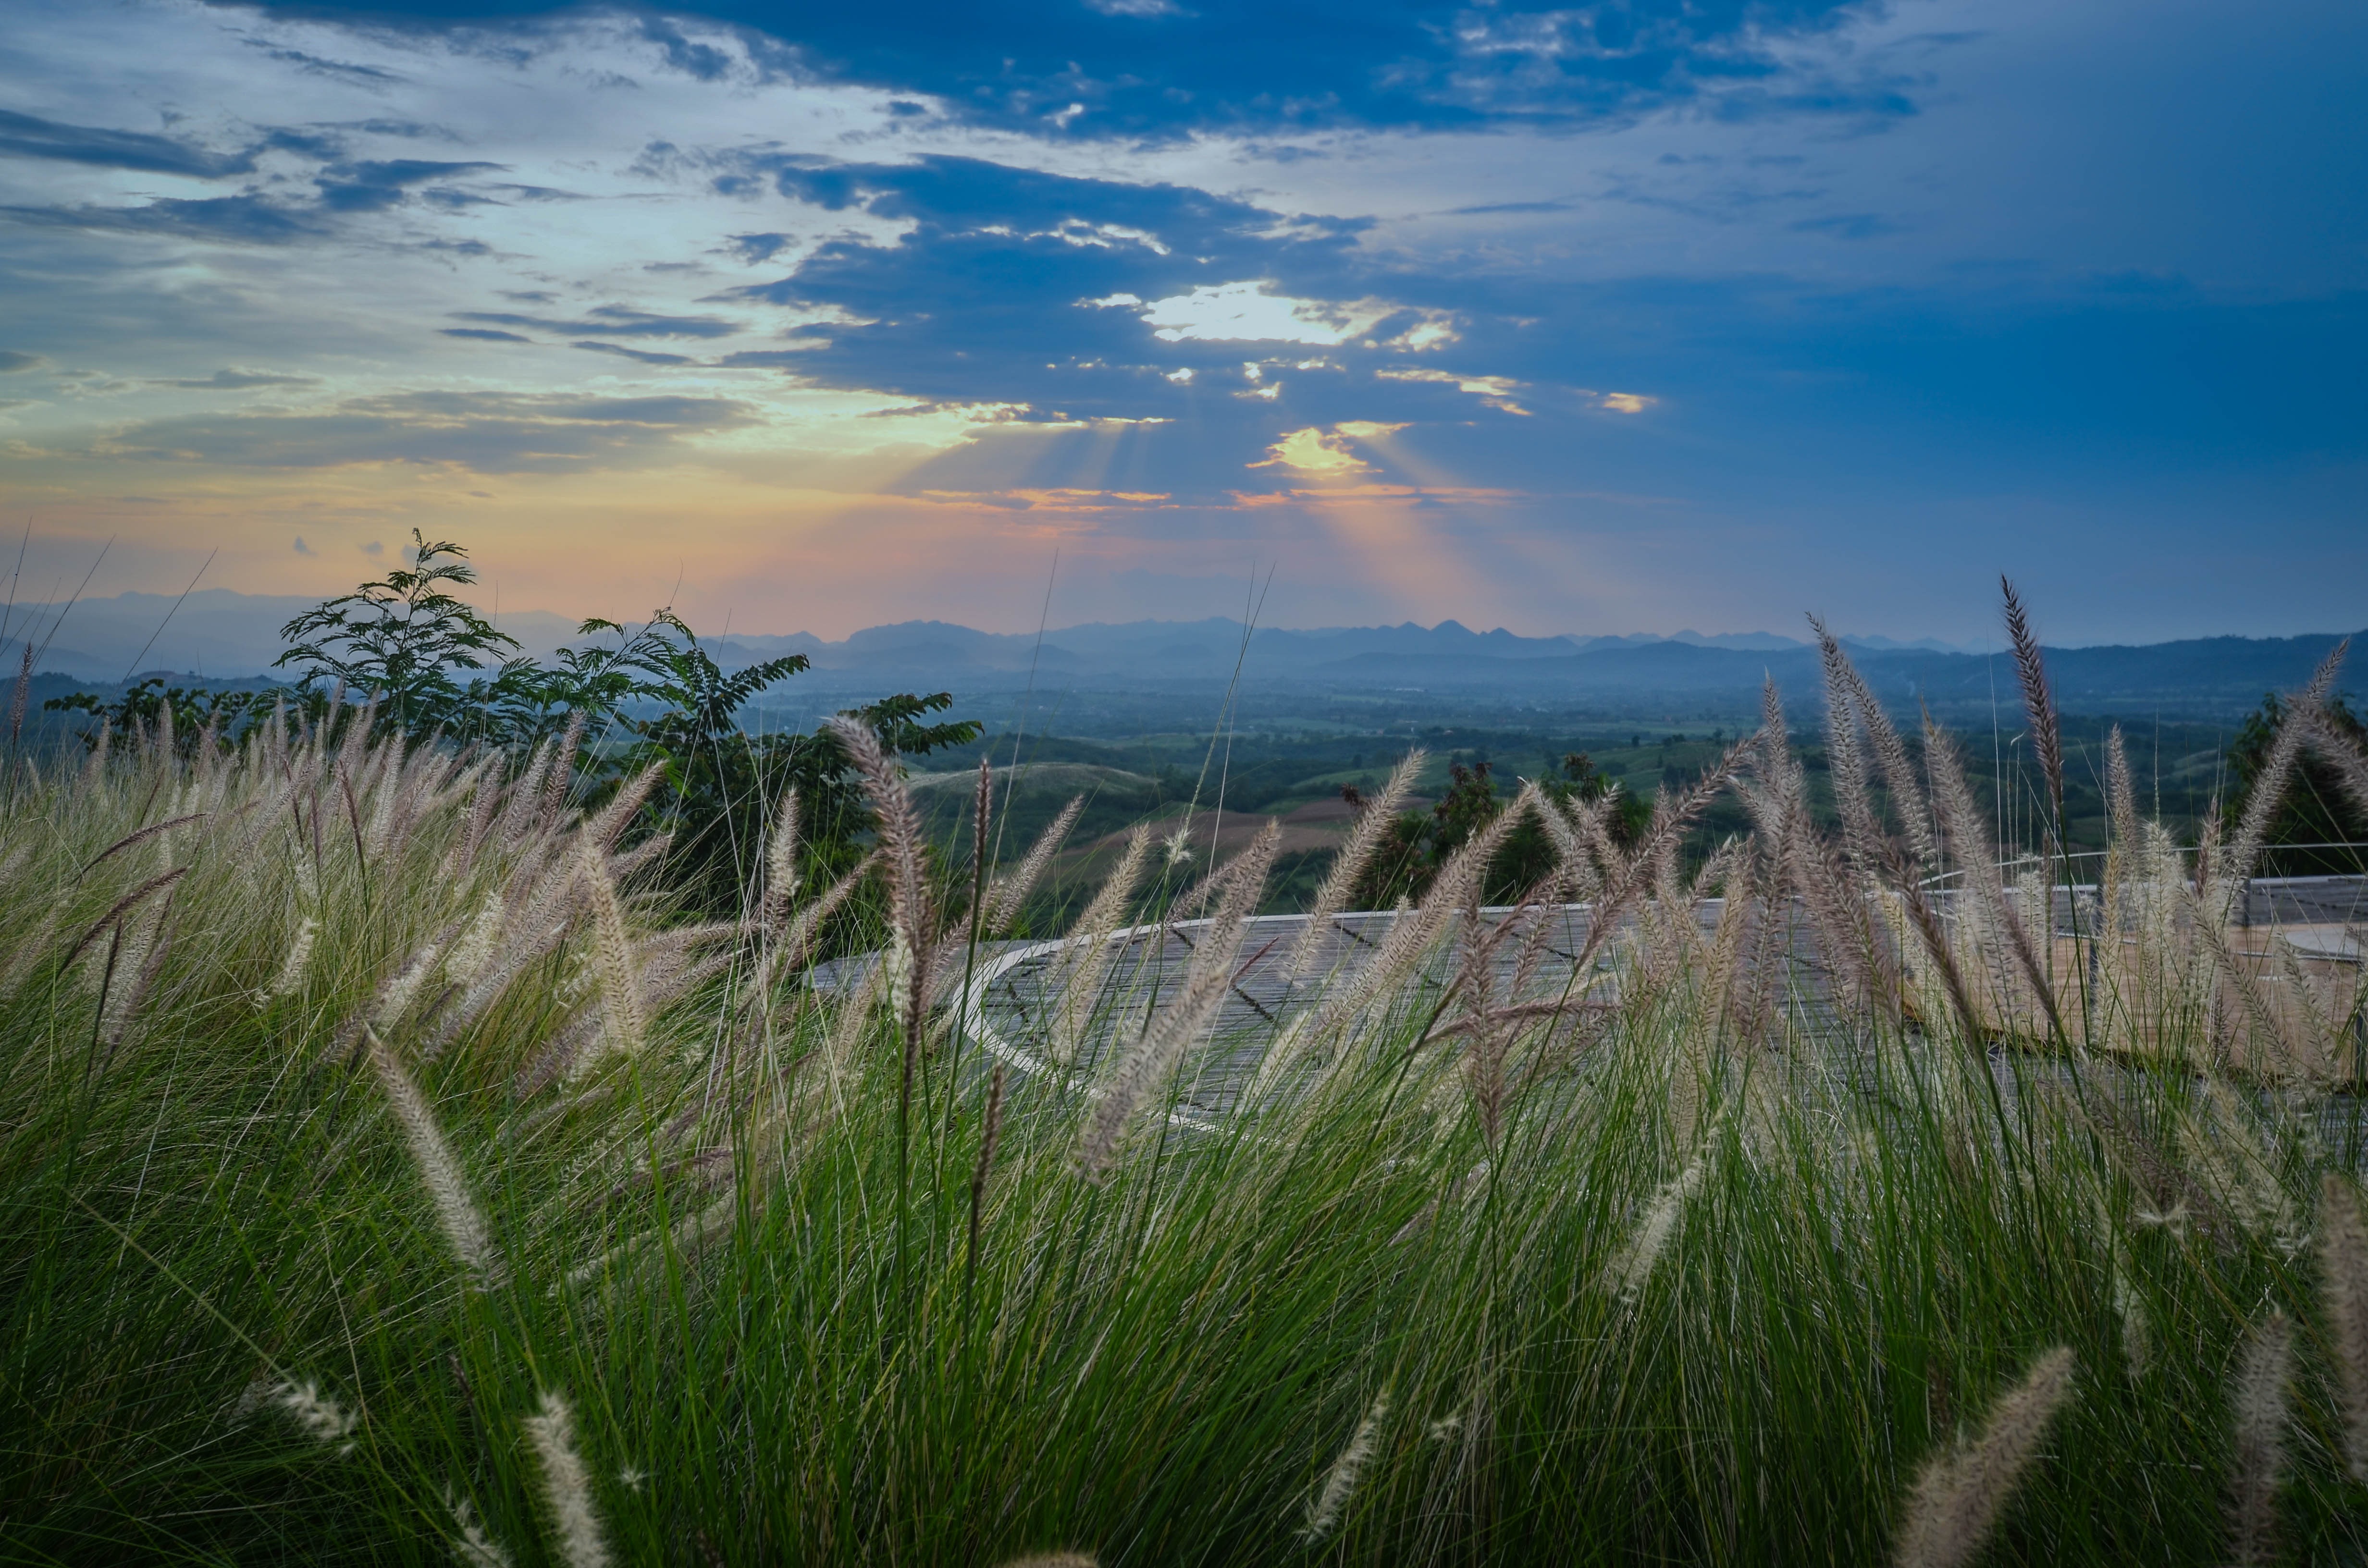
beach, landscape, sea, coast, tree, nature, grass, sand, ocean, horizon, marsh, mountain, cloud, plant, sky, sunrise, sunset, field, prairie, sunlight, morning, hill, shore, flower, wind, dusk, evening, twilight, agriculture, wetland, habitat, rural area, natural environment, grass family, arecales